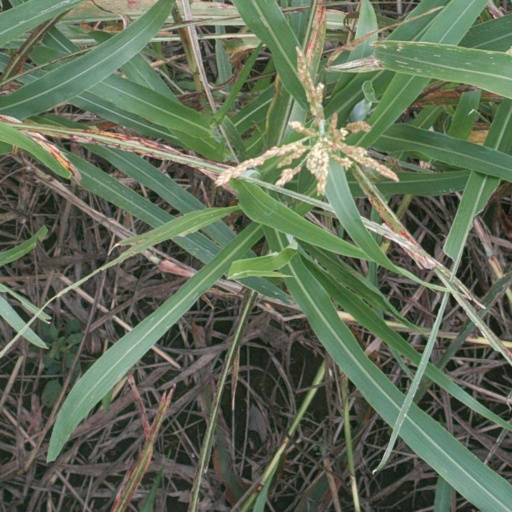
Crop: sorghum